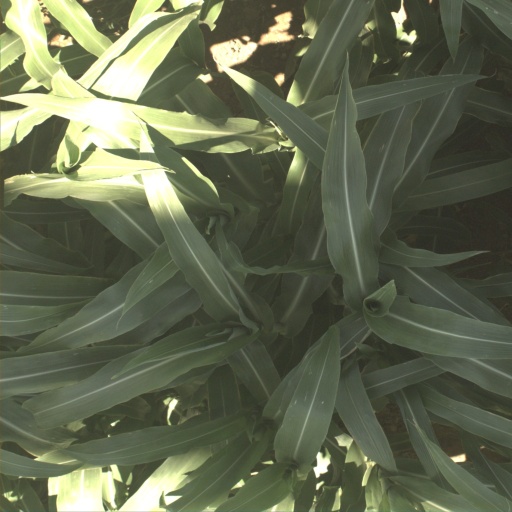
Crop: sorghum